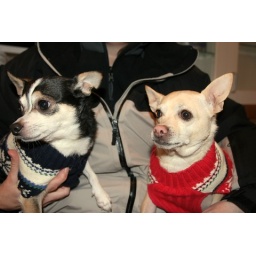
2 little dogs in matching sweaters- it was killer cute